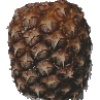
Label: Pineapple 1